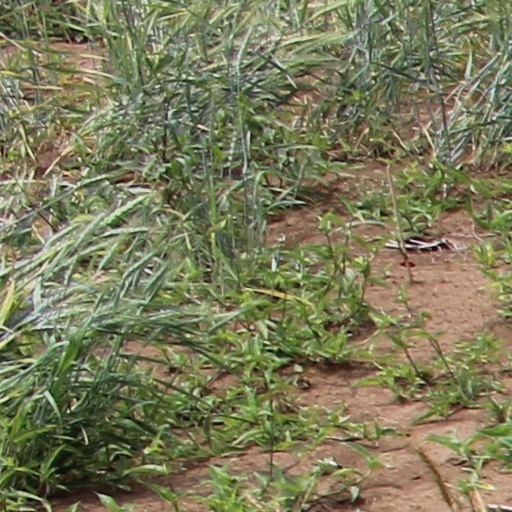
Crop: wheat